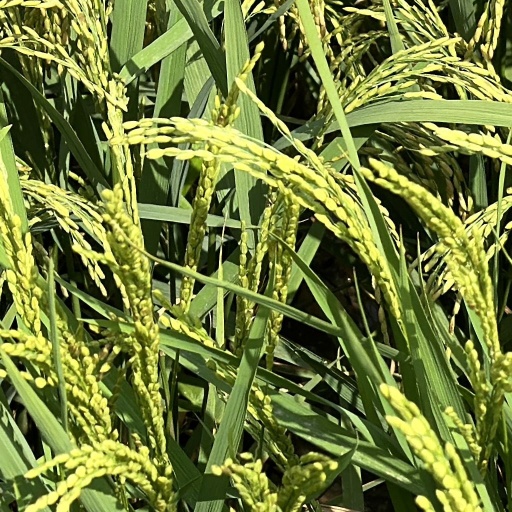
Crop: rice